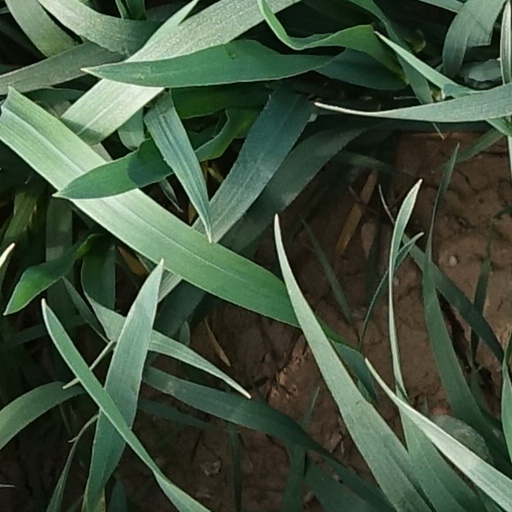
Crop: wheat